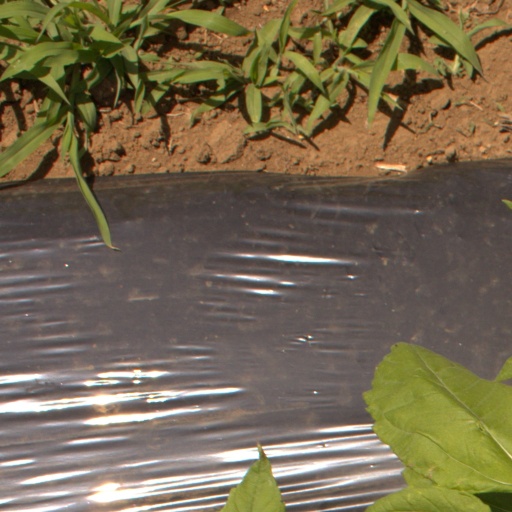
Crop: Jerusalem artichoke